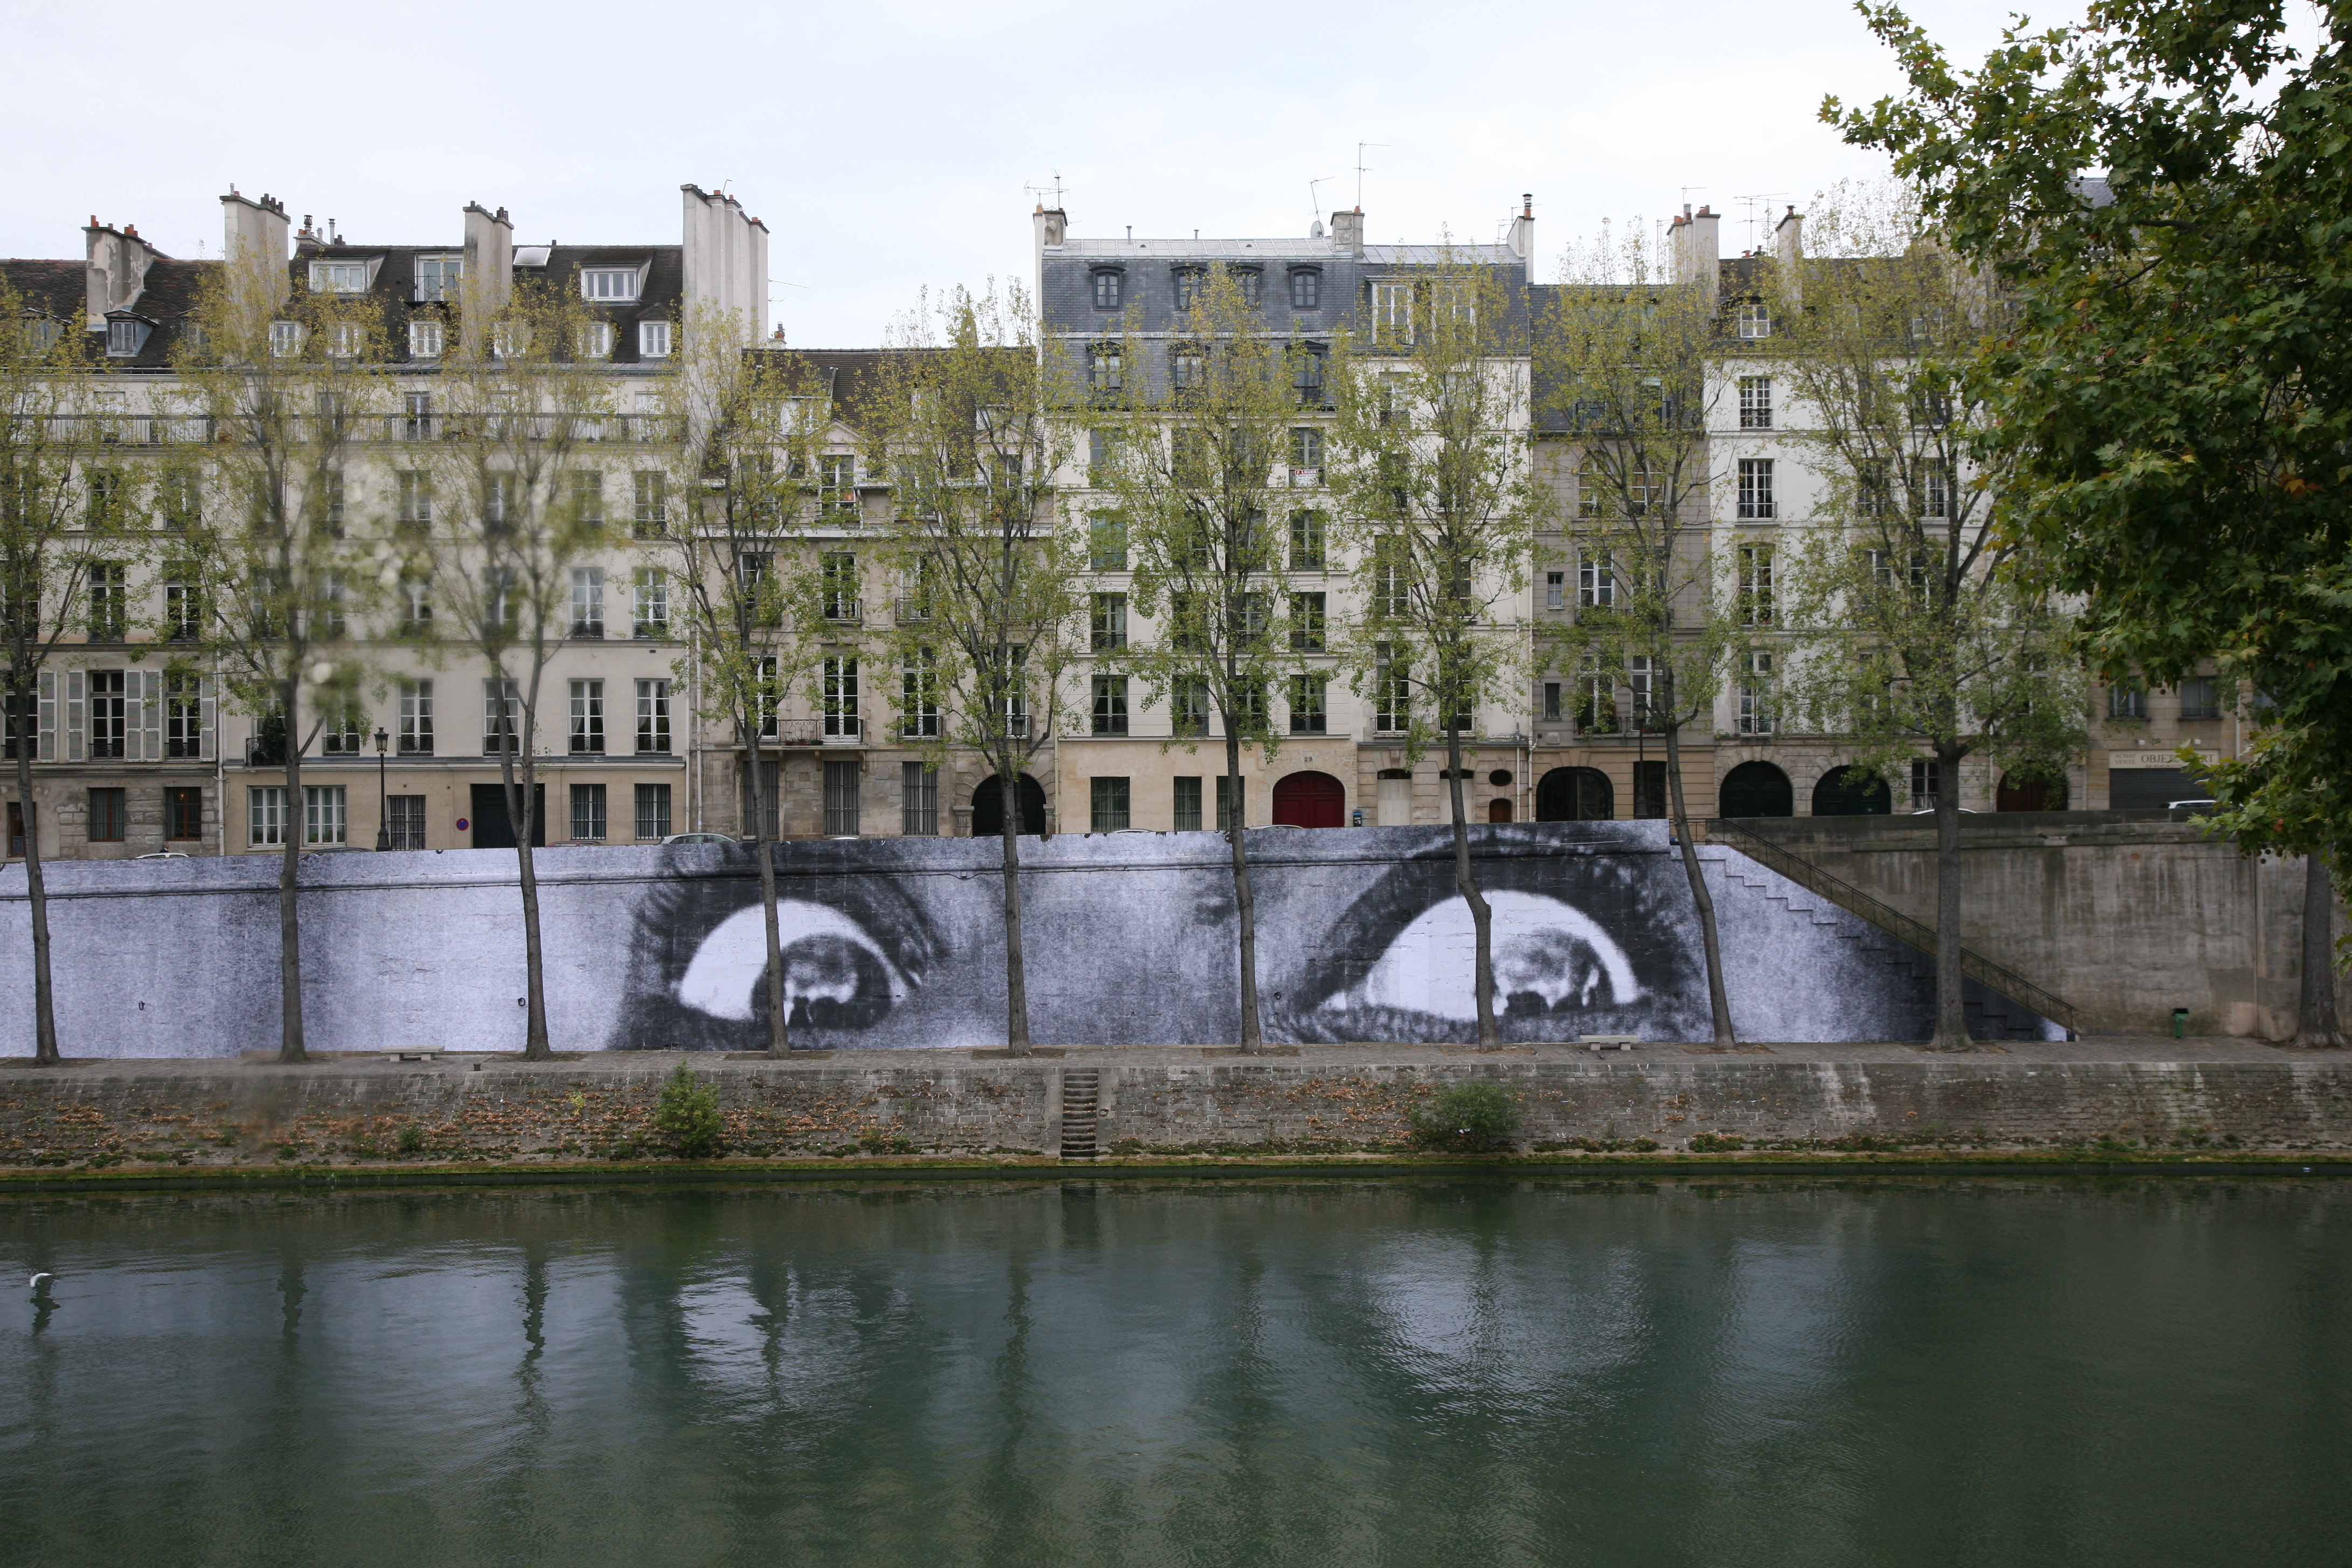
water, architecture, bridge, paris, river, canal, photo, france, reflection, waterway, art, jr, seine, quai, eye, look, arbol, arbre, fleuve, kunst, installation, muelle, fluss, regard, baum, blick, parigi, nuitblanche, parijs, pary, ilesaintlouis, urban area